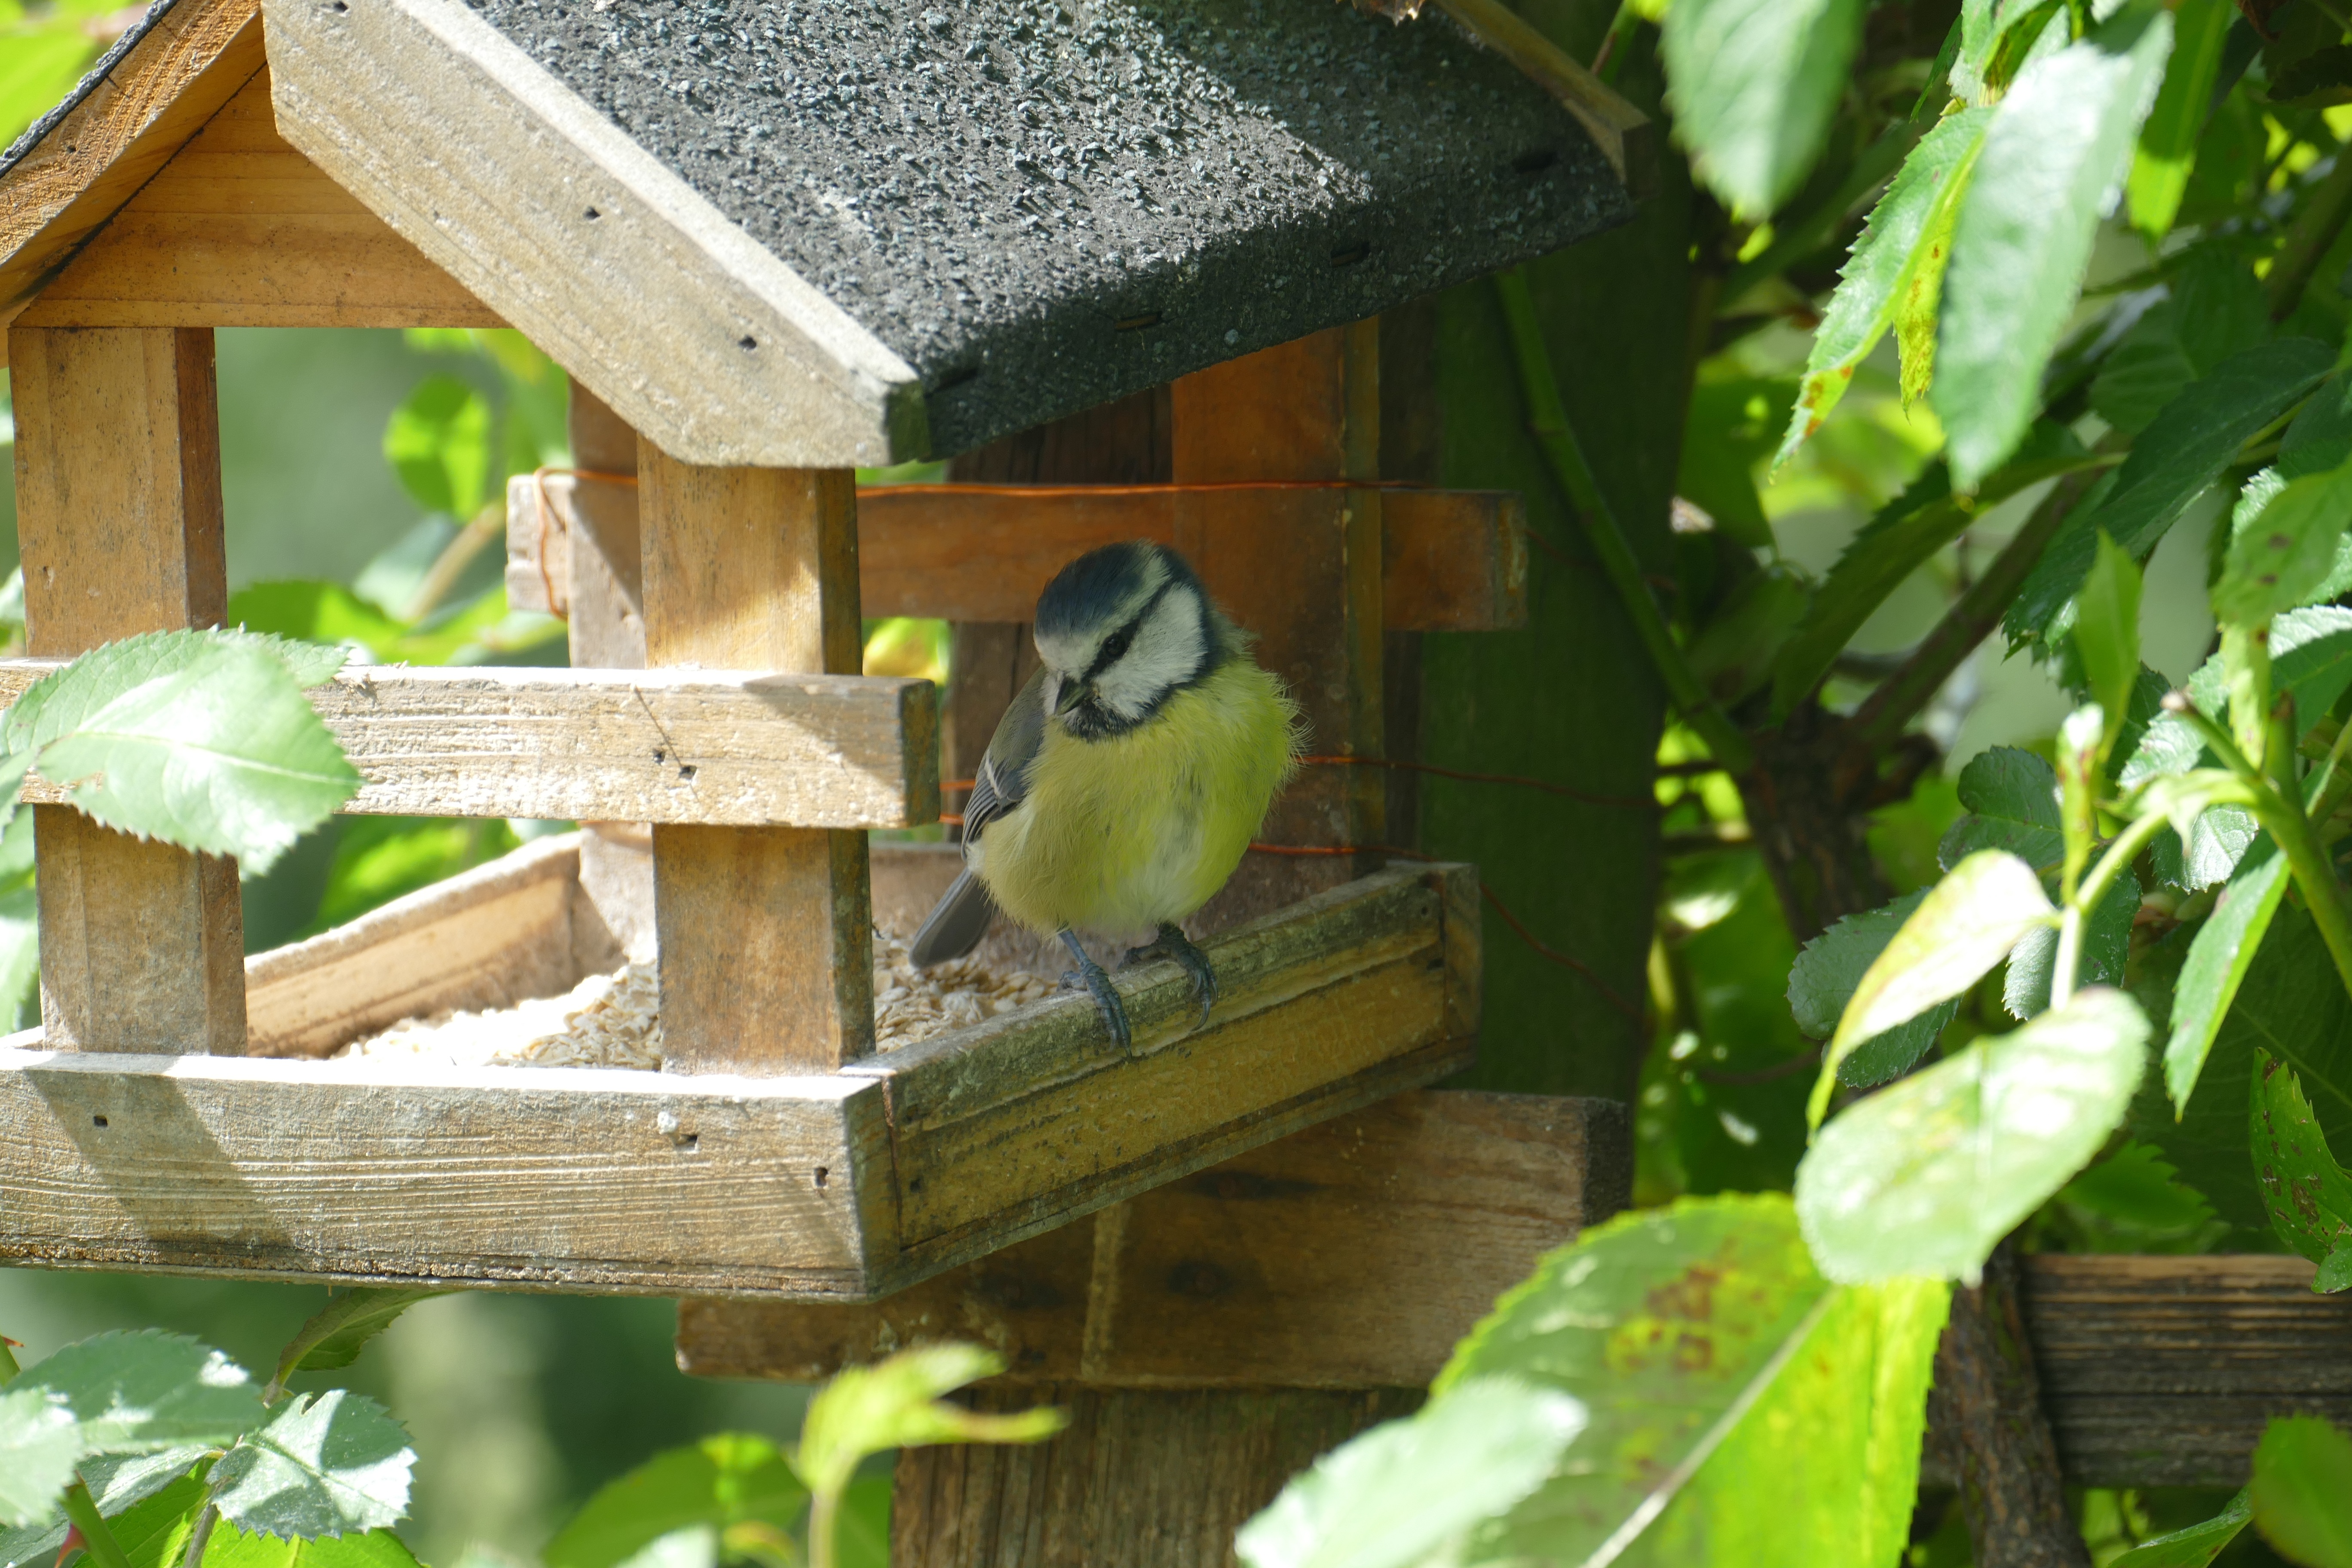
watch, nature, bird, sun, feed, food, jungle, garden, close, eat, fauna, feeding, beautiful, blue tit, animal world, wildlife photography, aviary, bird feeder, small bird